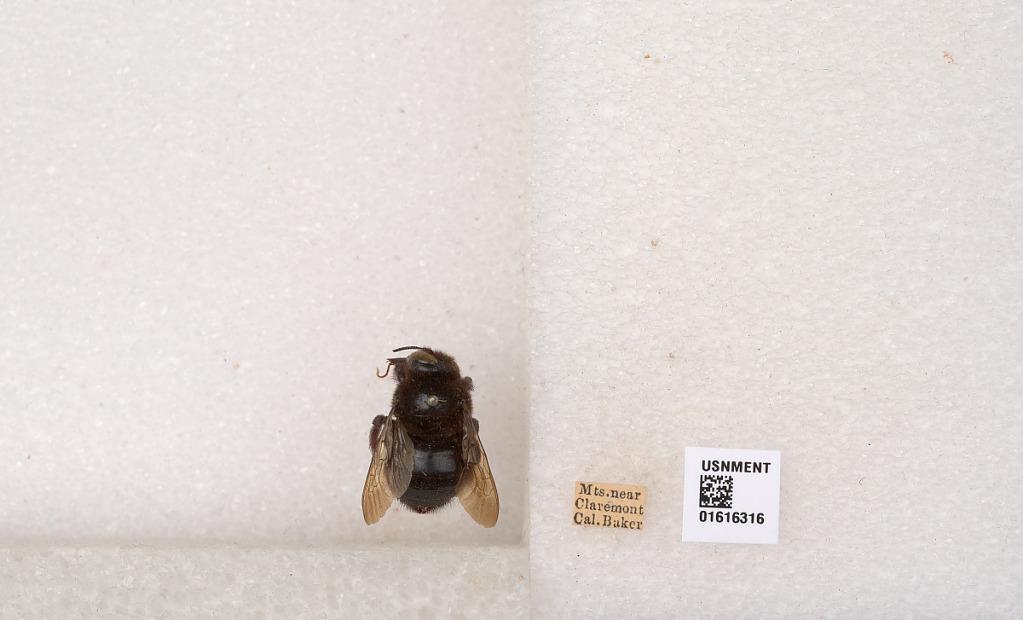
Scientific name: Xylocopa (Notoxylocopa) tabaniformis parkinsoniae Cockerell
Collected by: Baker
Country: United States
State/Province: California
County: Los Angeles
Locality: Mountains near Claremont
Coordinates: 34.0967, -117.72